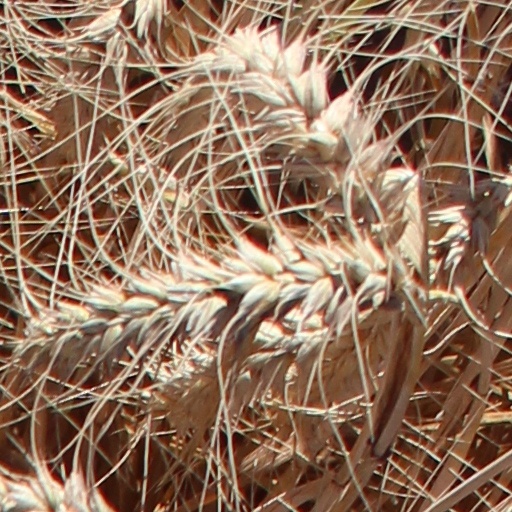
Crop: wheat